Pameungpeuk

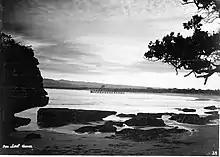
Pameungpeuk between 1920 and 1940. Photo by Thilly Weissenborn

During the Indonesian National Revolution in 1947, three Dutch soldiers were taken prisoner by Indonesian forces in Pameungpeuk. This occurred after an American naval plane they were traveling on was forced to make an emergency landing at the Pameungpeuk airfield due to fuel exhaustion.